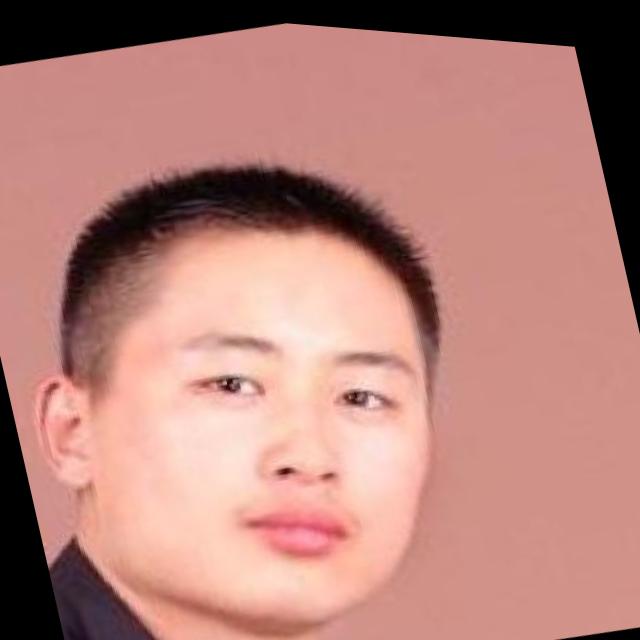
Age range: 21-44